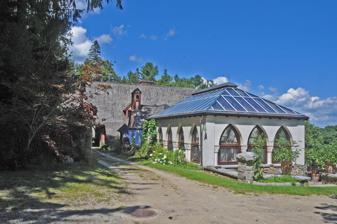
Building: Hillside (Norfolk, Connecticut)
Country: United States of America
Year built: 1908
Historic house in Connecticut, United States United States historic place Hillside U.S. National Register of Historic Places Show map of Connecticut Show map of the United States Location 310 Litchfield Rd., Norfolk, Connecticut Coordinates 41°58′33″N 73°11′46″W / 41.97583°N 73.19611°W / 41.97583; -73.19611 Area 45 acres (18 ha) Built 1908 ( 1908 ) Architect Taylor, Alfredo S.G. MPS Taylor, Alfredo S. G., TR NRHP reference No. 82004454 Added to NRHP August 2, 1982 Hillside is a historic house at 310 Litchfield Road in Norfolk, Connecticut .  The house was built in 1908 for an heiress of the Remington Arms business fortune, and is one of the most spectacular designs of Alfredo S.G. Taylor , a prominent New York City architect who designed many summer properties in the community.  The house was listed on the National Register of Historic Places in 1982. Description and history Hillside is located south of the village center of Norfolk, on the east side of Litchfield Road.  It is set on a lot of 45 acres (18 ha), most of which is wooded.  The house occupies a ridge site with expansive views facing northwest, at the end of a winding drive at some remove from the road.  It is a large Tudor Revival structure, with its basement and first floor built of fieldstone, and the upper level of half-timber and stucco.  A central section is flanked by larger wing sections, each topped by a roof that has a gable section above a Craftsman-style jerkin-headed gable end.  Its interior includes a large main hall with timbered ceiling 40 feet (12 m) in height, and a walkin fireplace and inglenook . The house was built in 1908 for Helen Hartley Jenkins , who was heir to the Remington Arms fortune. It was designed by Alfredo S.G. Taylor , a New York City architect and a principal of the firm Levi and Taylor.  Taylor summered in Norfolk, where he is credited with designing more than thirty buildings, many of them summer properties. The property was renovated and added to at the turn of the twenty first by the talented artist and designer Arden Harriman Mason, using the designs of Richard Allen. Mason was the son of artists Frank Herbert Mason and Phyllis Harriman Mason and grandson of banker E. Roland Harriman . See also National Register of Historic Places listings in Litchfield County, Connecticut References